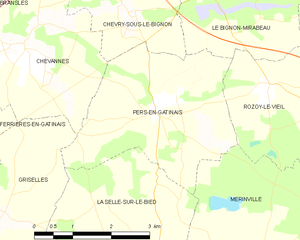
Pers-en-Gâtinais est une commune française, située dans le département du Loiret en région Centre-Val de Loire.